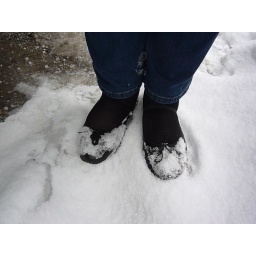
Walk in snow whit black sleepers shoes